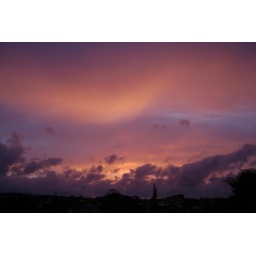
A amazing sunset taken from the balcony of my house in Glenfield.